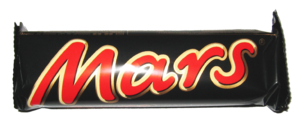
Mars est une barre de chocolat produite par l'entreprise Mars.